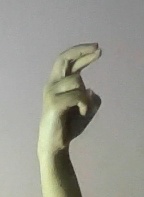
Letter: zay